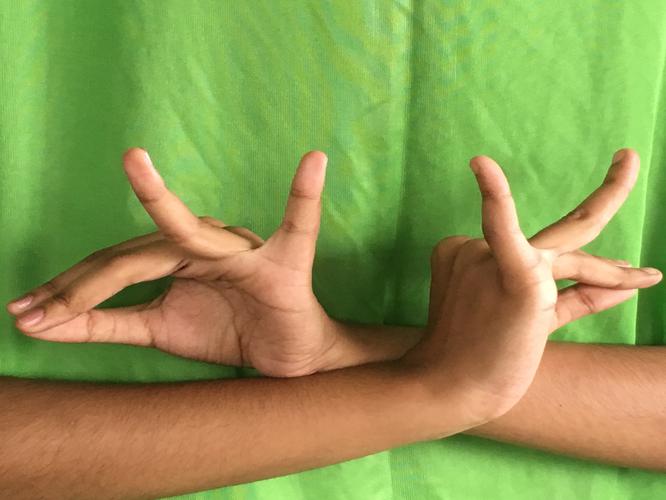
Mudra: Katakavardhana
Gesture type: double_hand